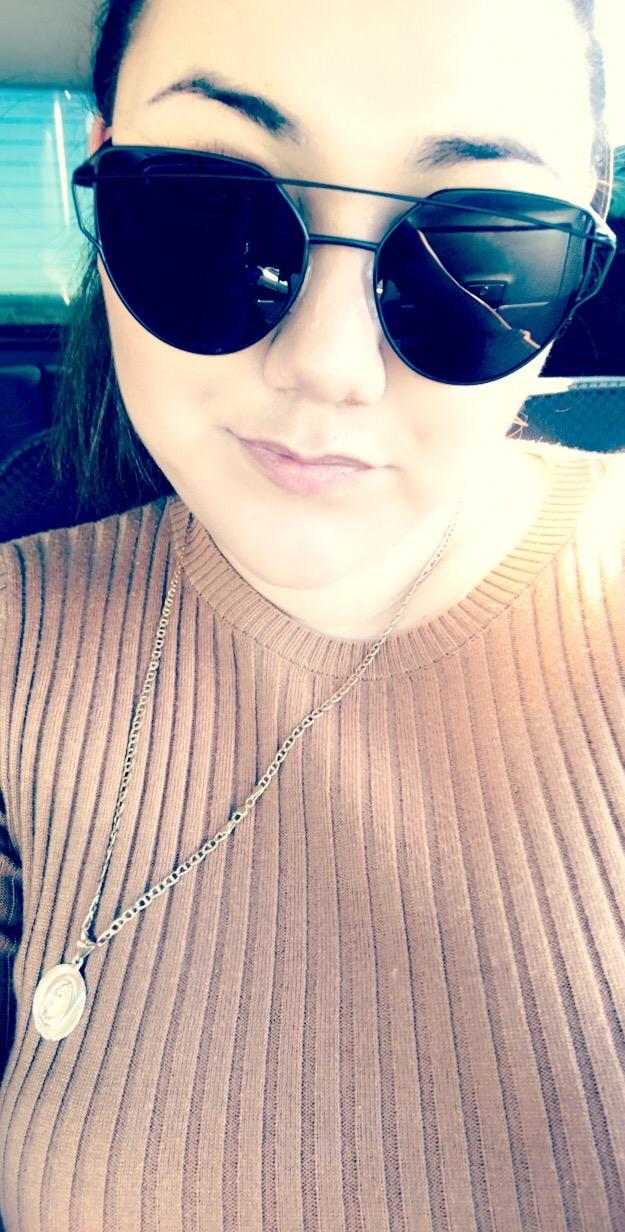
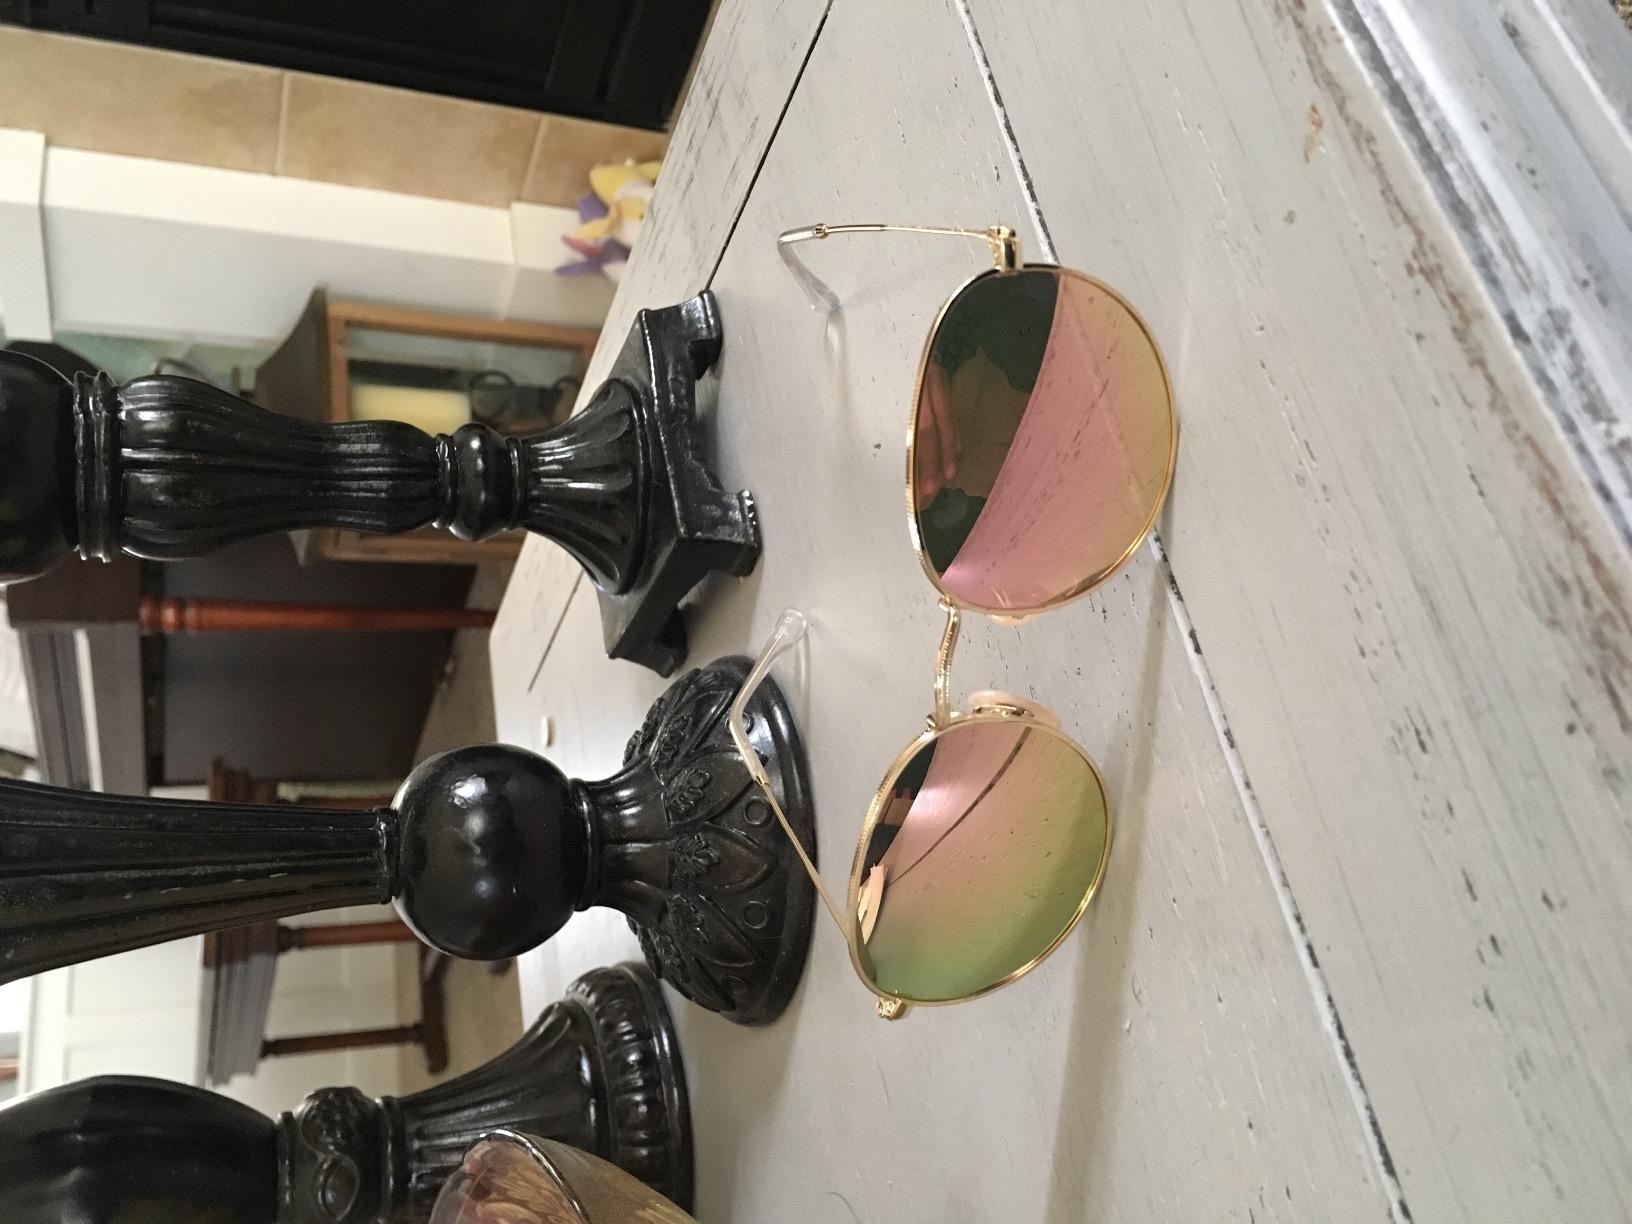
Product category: accessories_sunglasses
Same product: no